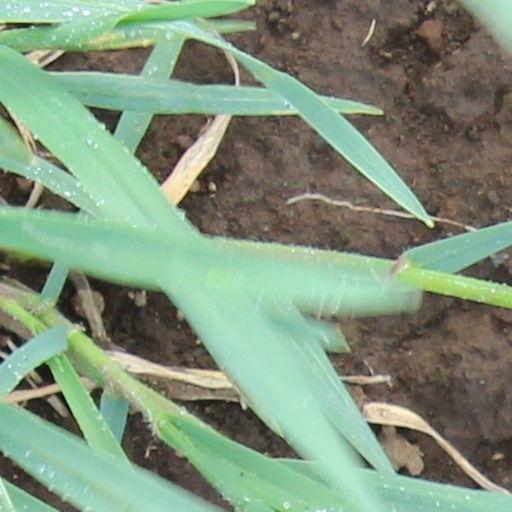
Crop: wheat